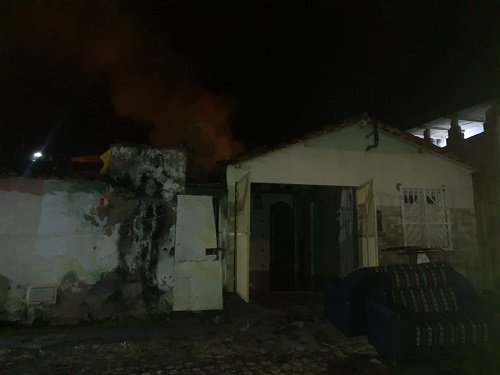
Fire: no
Smoke: yes